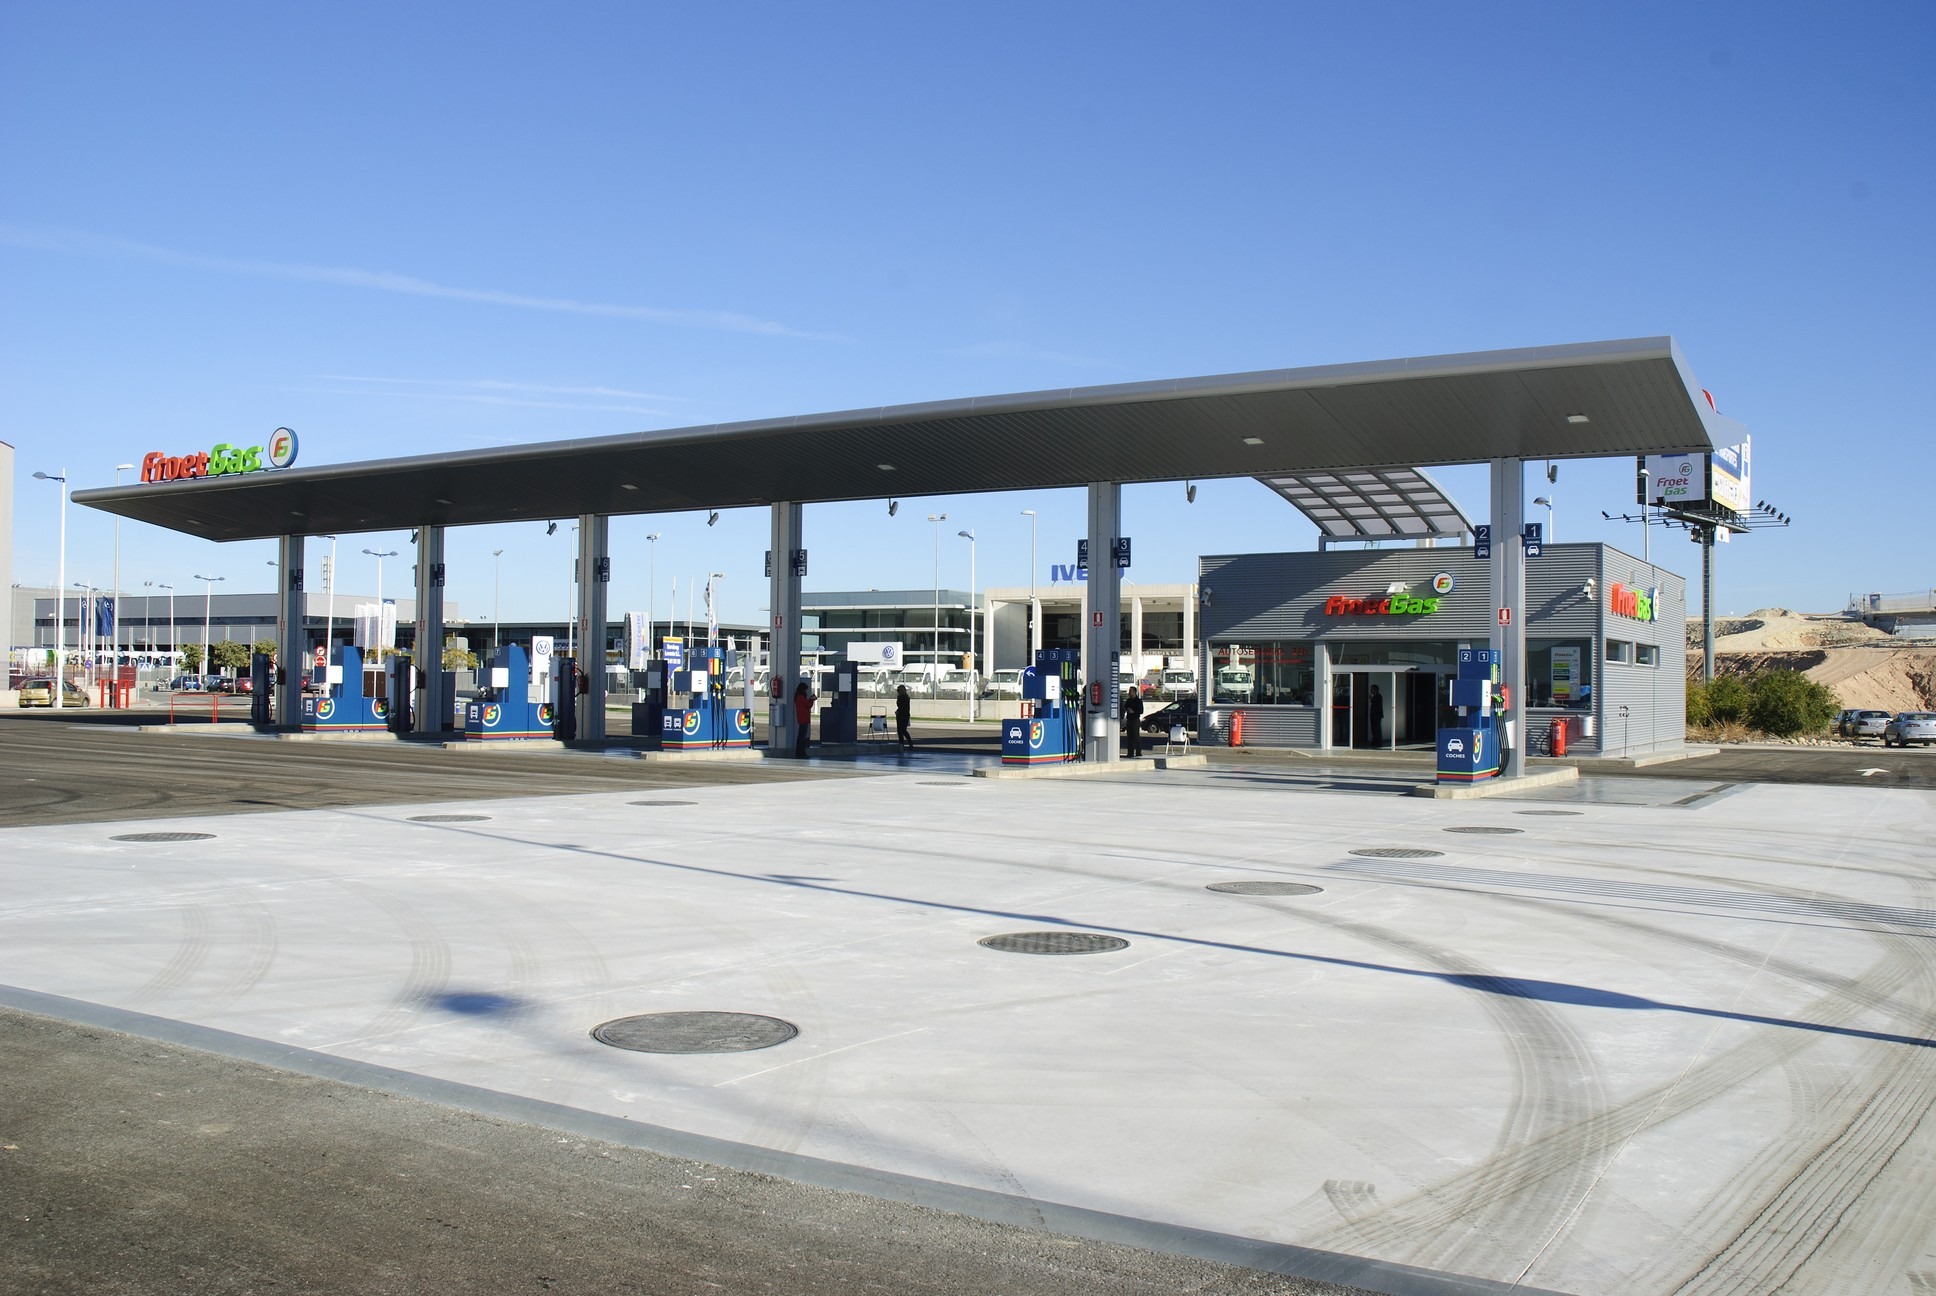
building, professional, business, petrol station, gasoline, fuel, discount, filling station, froet gas